Ergastolo

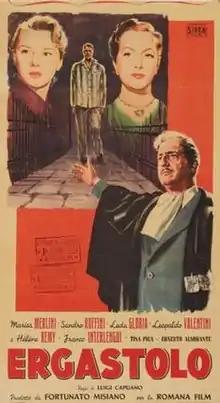
Film poster

Ergastolo (aka "Prison") is a black and white 1952 Italian crime melodrama film directed by Luigi Capuano.